Culcita novaeguineae

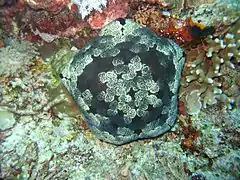
A Cushion star in Apo Reef, Philippines.

A mature "C. novaeguineae" is pentagonal to subglobose in shape with an inflated appearance and much-abbreviated arms. It can grow to a diameter of . Rows of tube feet are on the underside, and it has a central mouth. The colour is very variable and includes a mottling with darker and lighter shades of fawn, brown, orange, yellow and green. The armoured body wall is made of calcareous ossicles which are supported internally by pillars which buttress the ambulacra. The armouring contains pits into which the tube feet can be retracted. The body cavity is filled with water. On the dorsal face, they can be covered with small conical tubercles, as well inside as outside of papular areas.